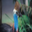
Label: bird